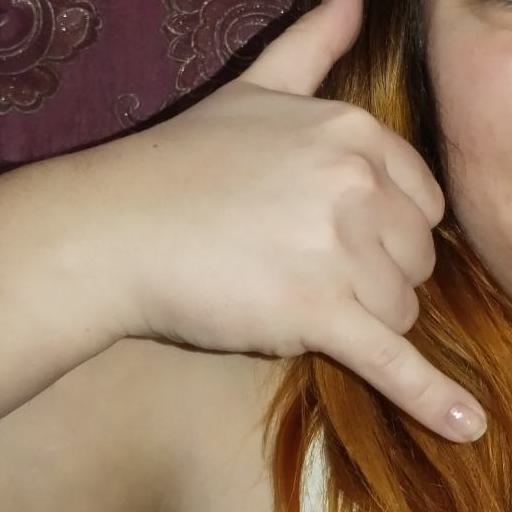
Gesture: call